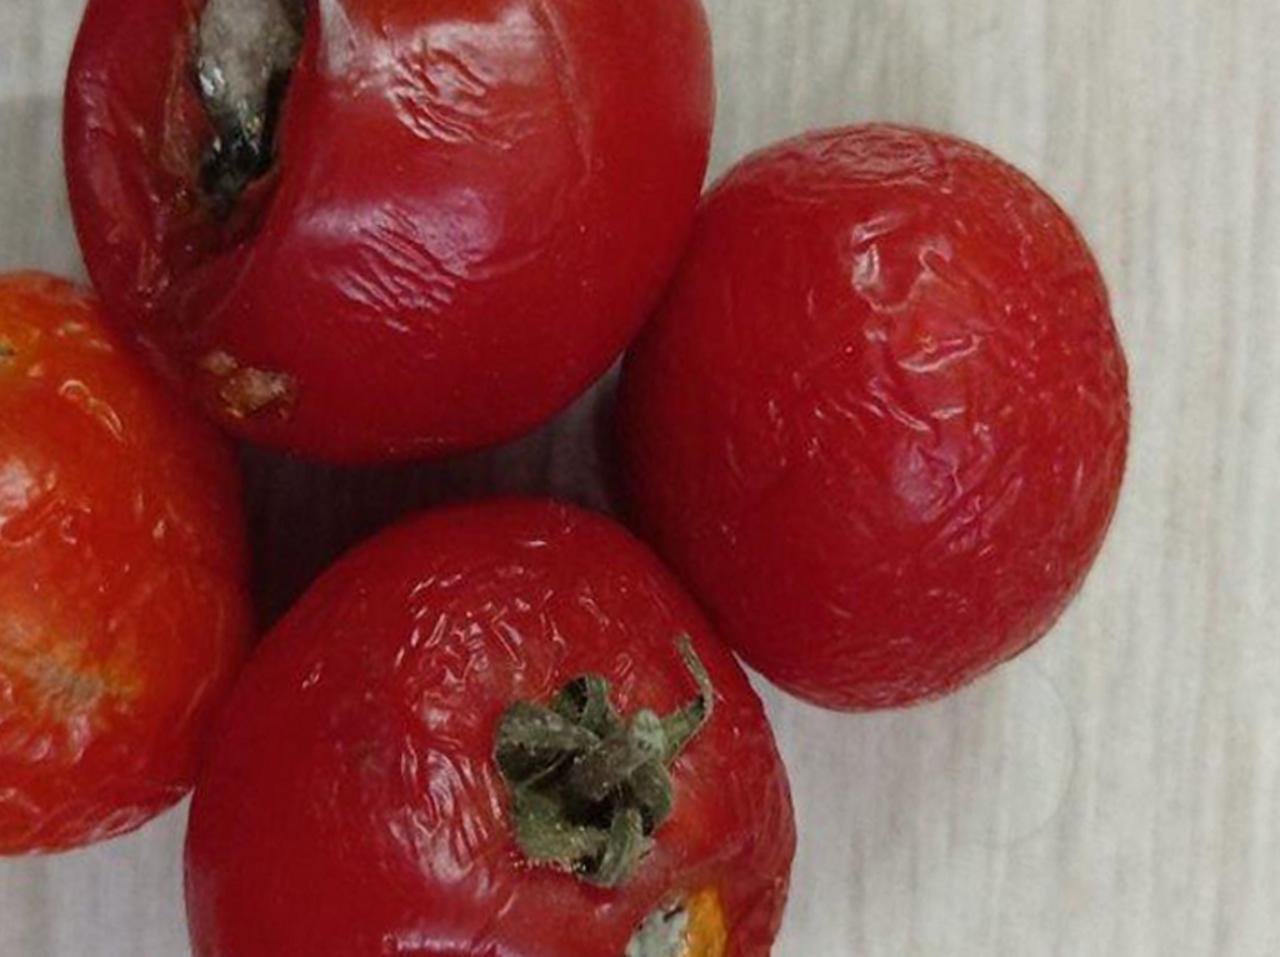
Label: Rotten